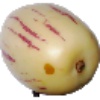
Label: pepino